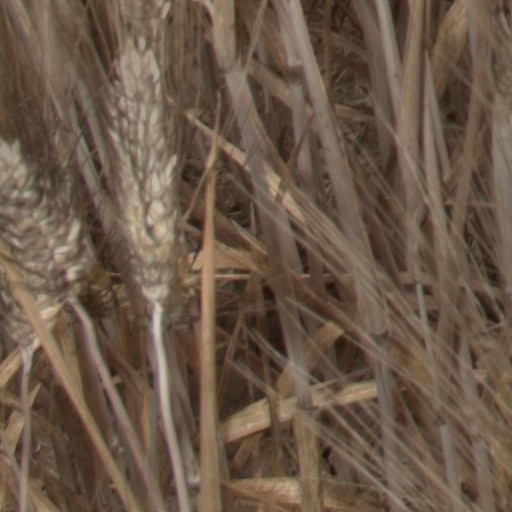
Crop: wheat